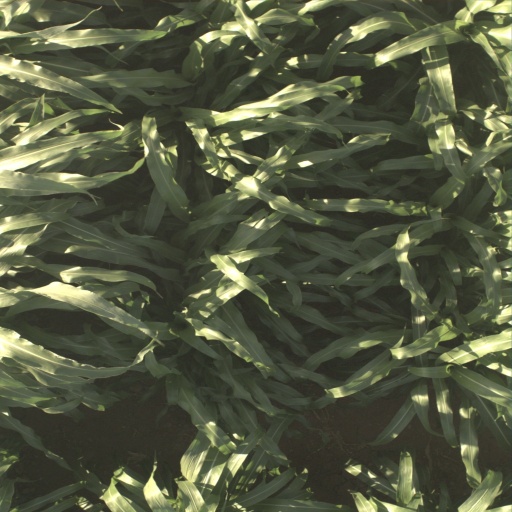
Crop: sorghum